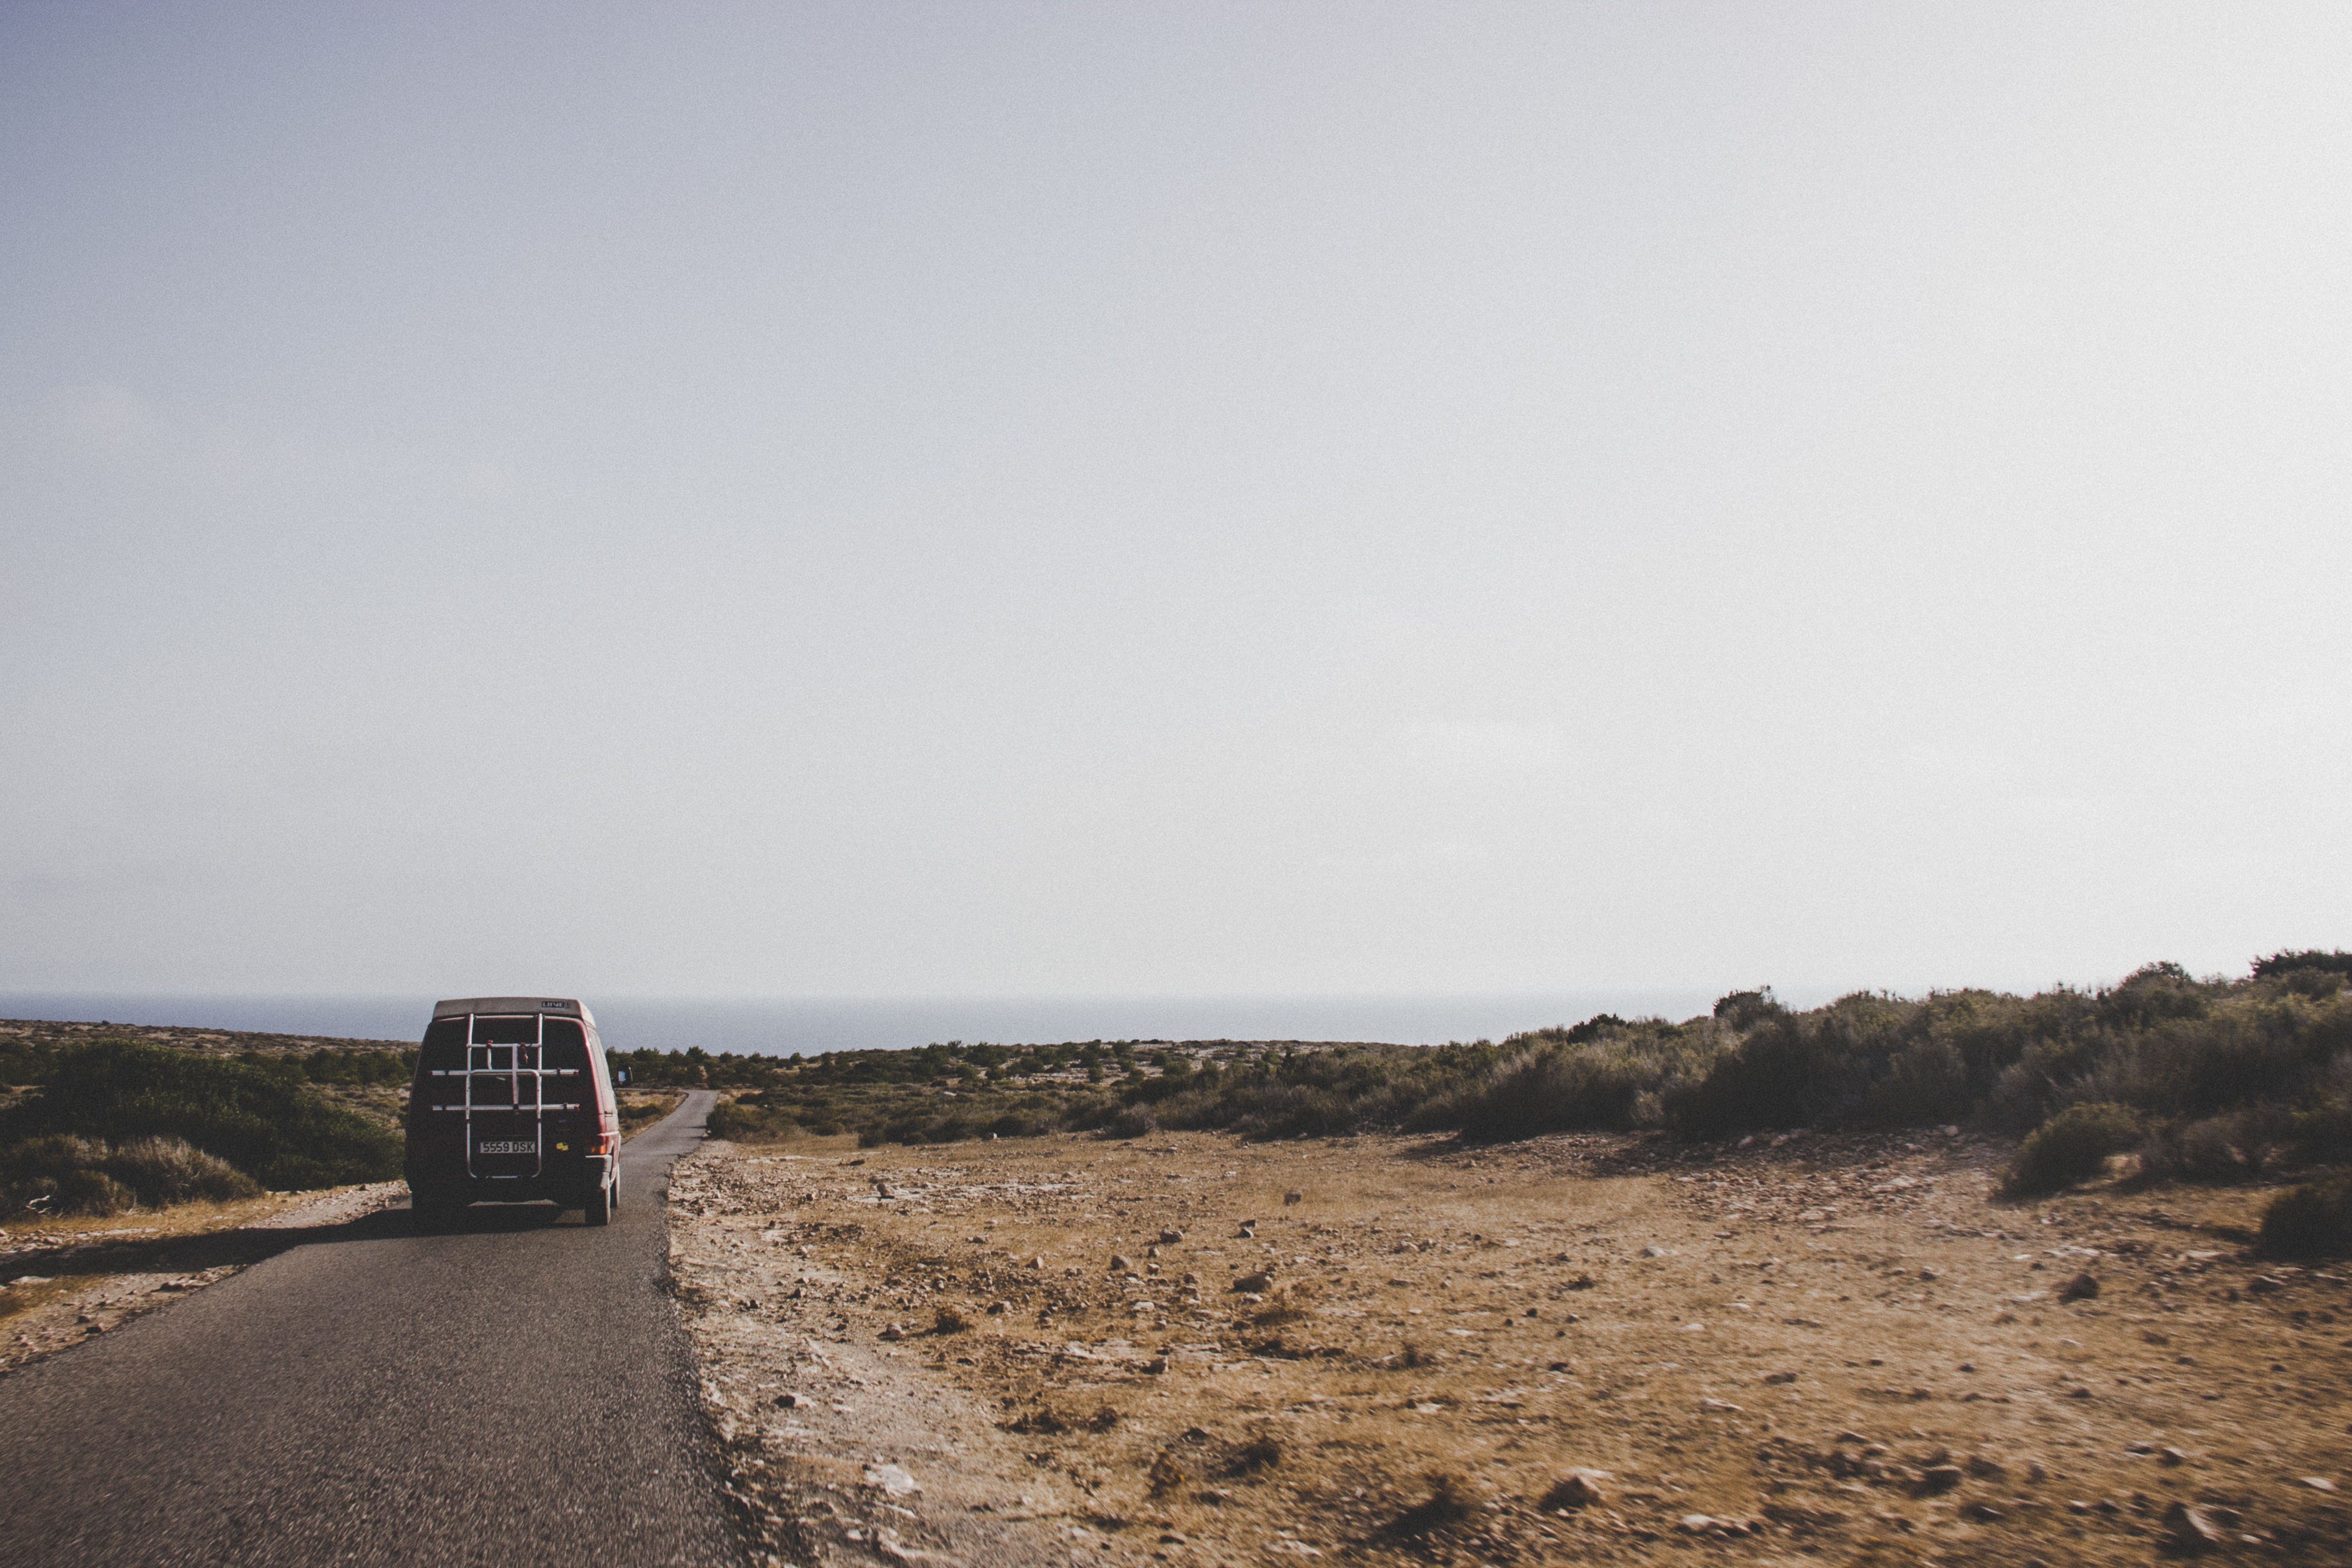
beach, landscape, sea, coast, sand, ocean, horizon, shore, cliff, bay, soil, terrain, road trip, natural environment